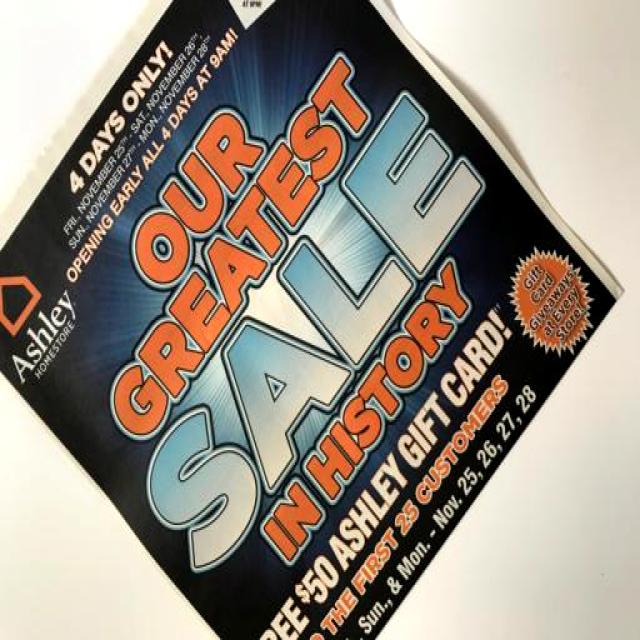
Label: Paper